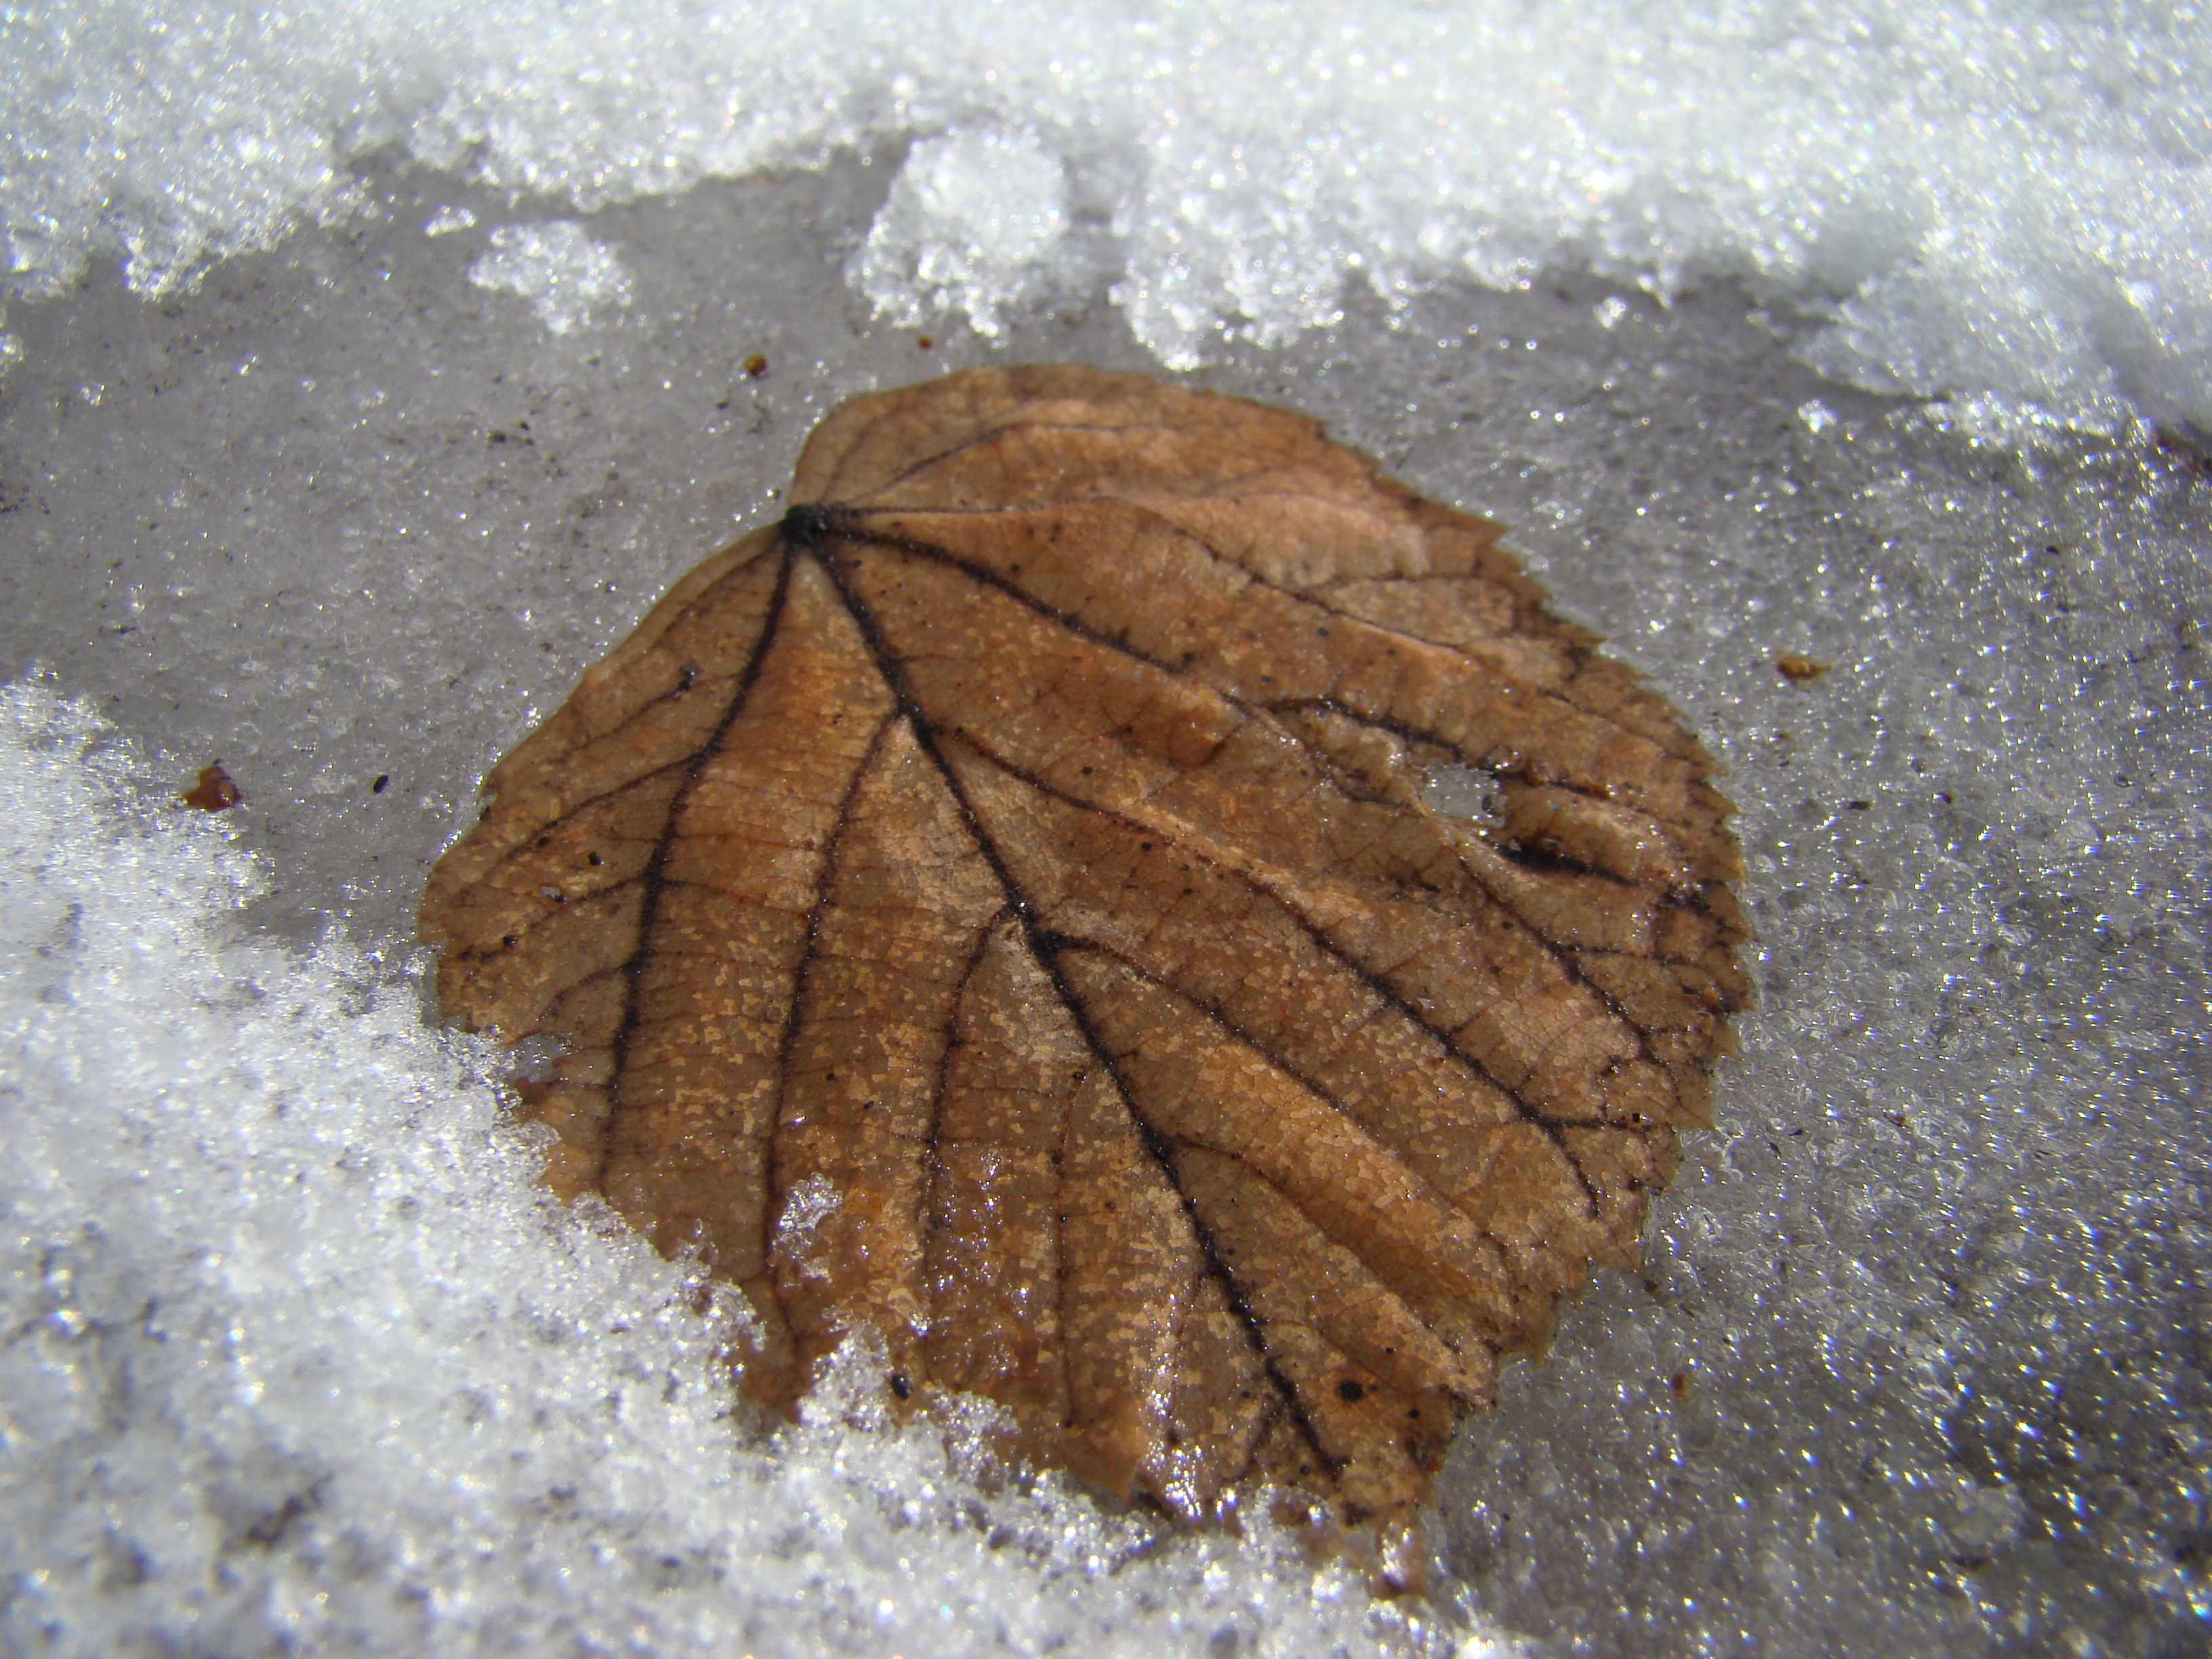
leaf, food, produce, soil, cool image, sony, moscow, russia, moskau, moscou, dsc, h9, dsch9, grass family